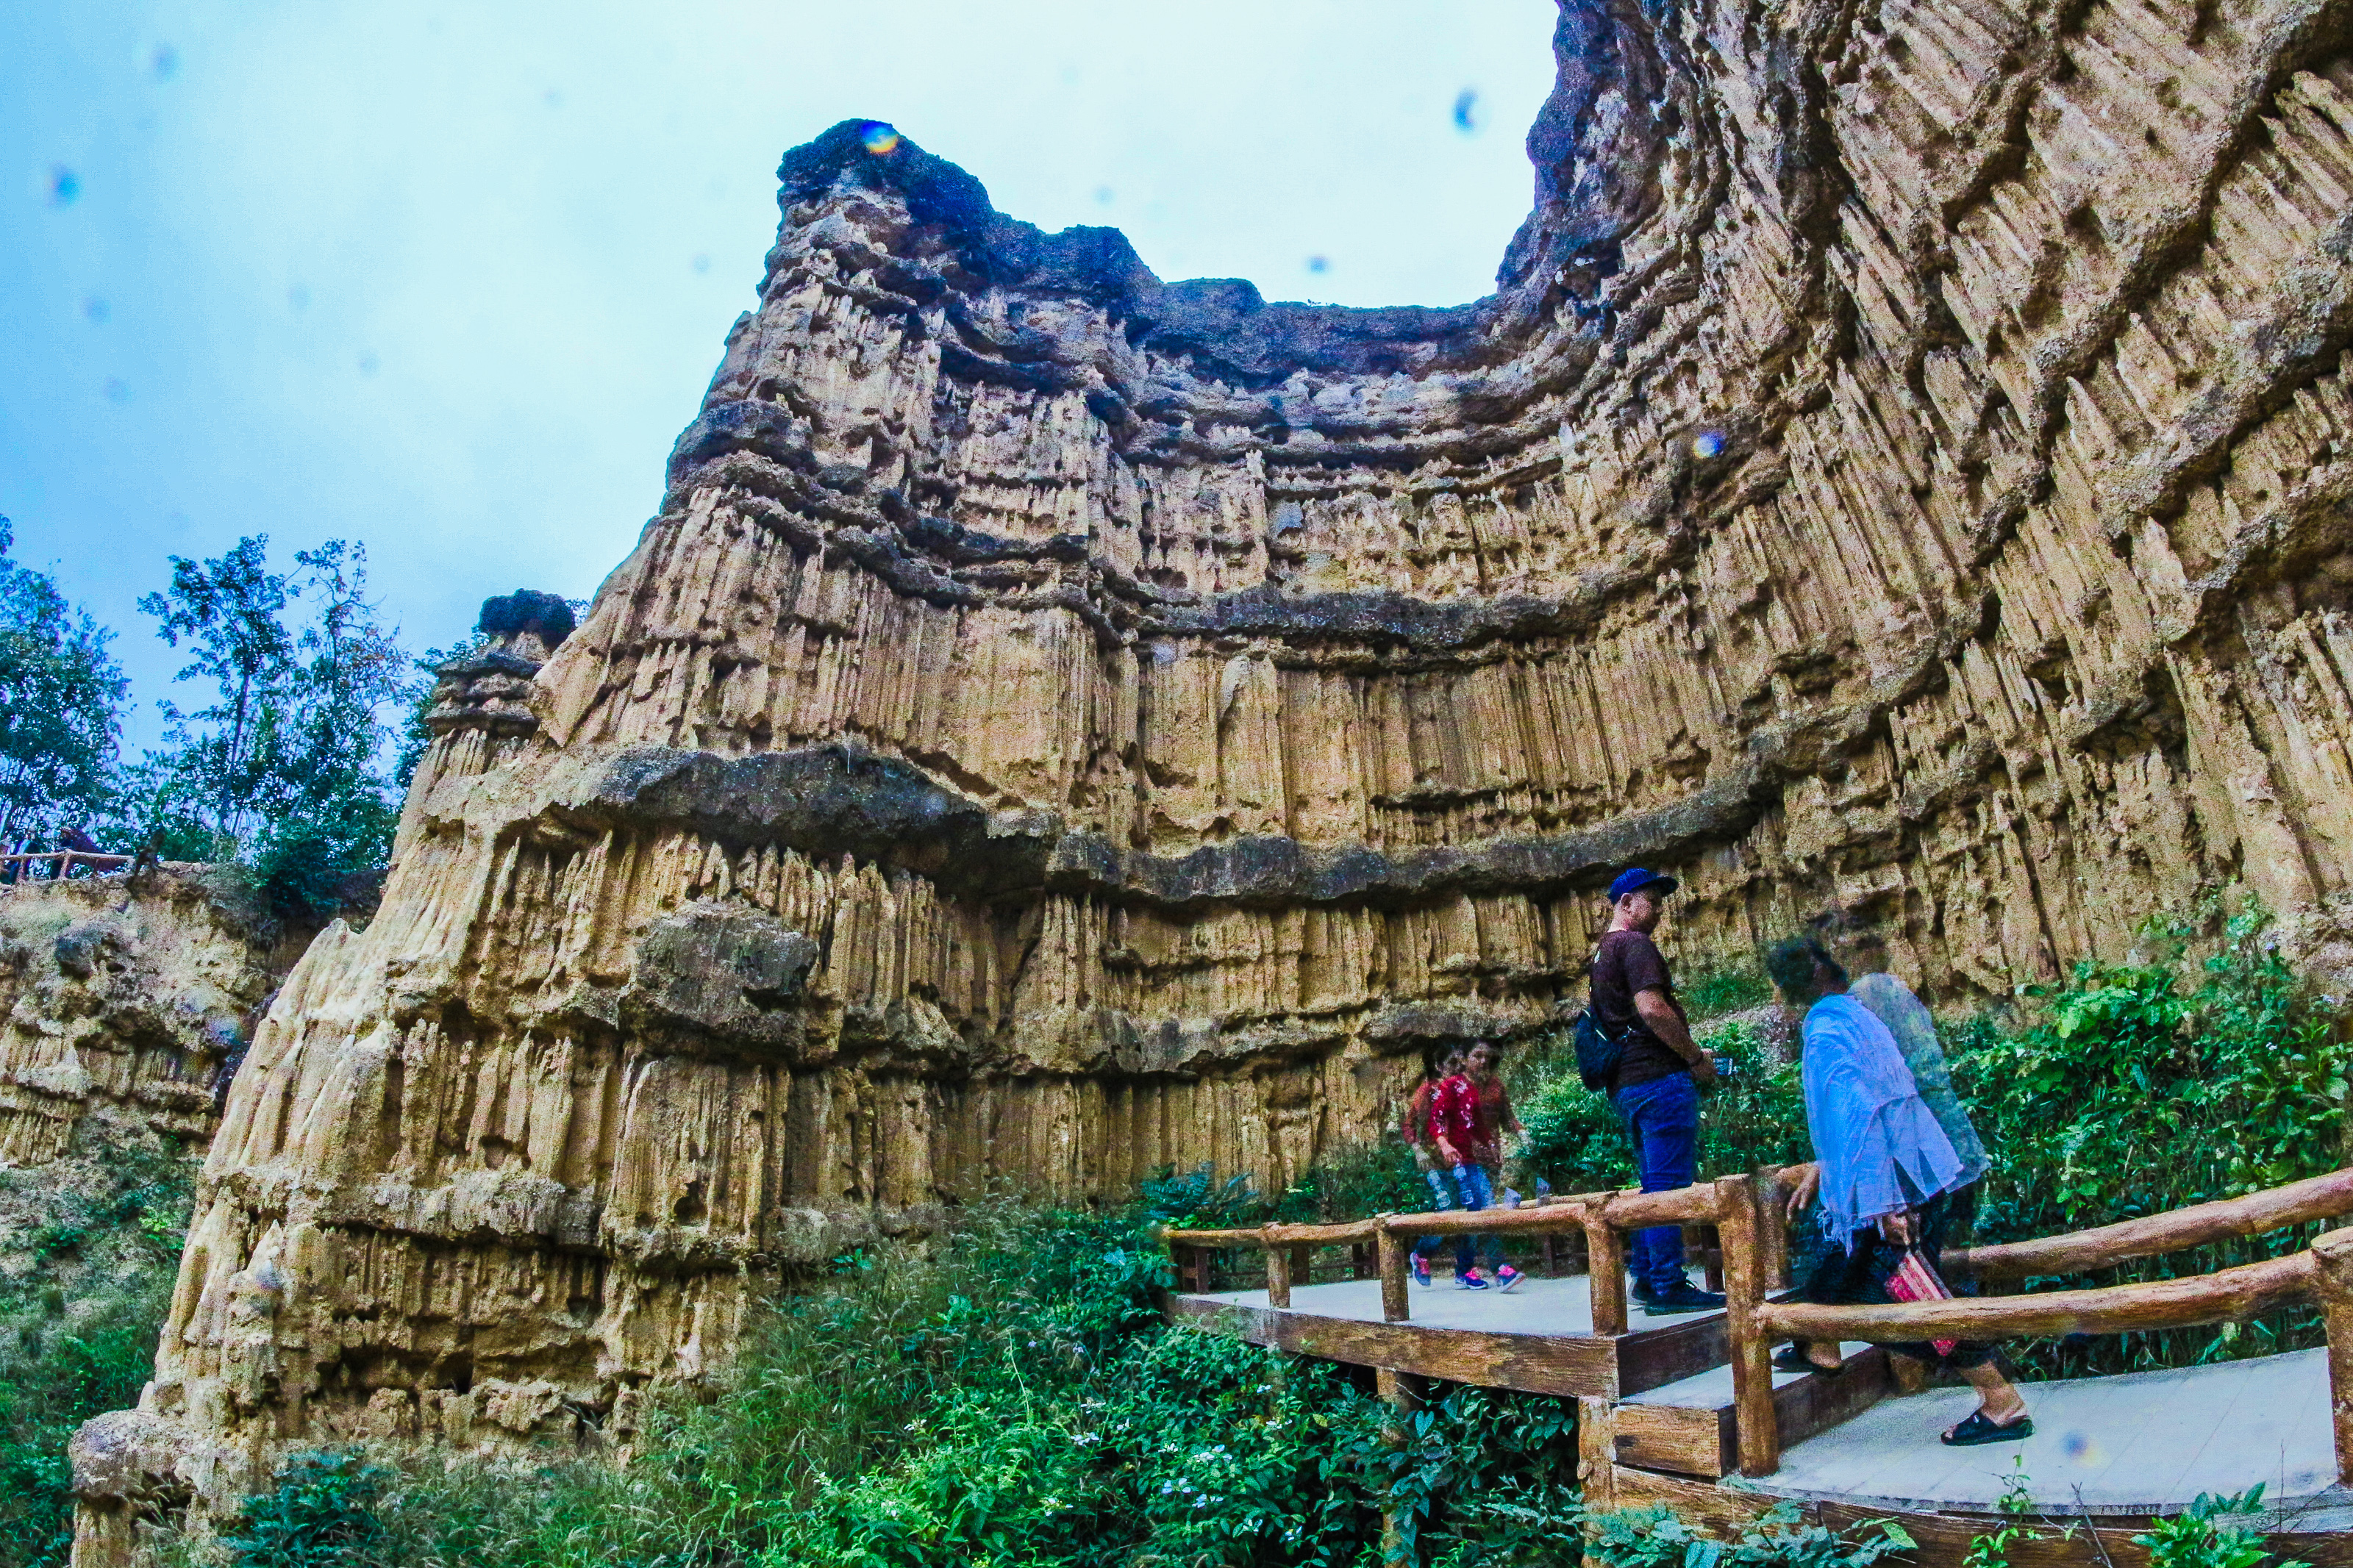
adventure, amazing, attraction, background, beautiful, chiangmai, cliff, ecological, environment, eroded, erosion, famous, foliage, forest, geology, gorge, grand canyon, grass, green, high, journey, jungle, landmark, landscape, mountain, natural, nature, outdoor, park, pha chor, recreation, rock, scenery, sightseeing, southeast, stone, sunlight, sunshine, thailand, tourism, tourist, trail, travel, tree, trekking, valley, viewpoint, wild, woods, natural landscape, nature reserve, formation, national park, outcrop, plant, escarpment, batholith, leisure, vacation, bedrock, terrain, canyon